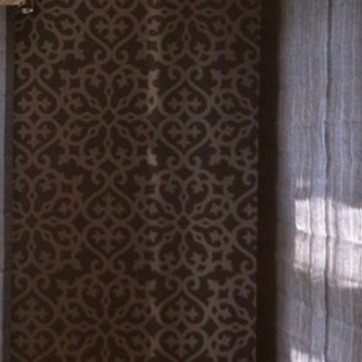
Material: wallpaper